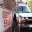
Label: ambulance